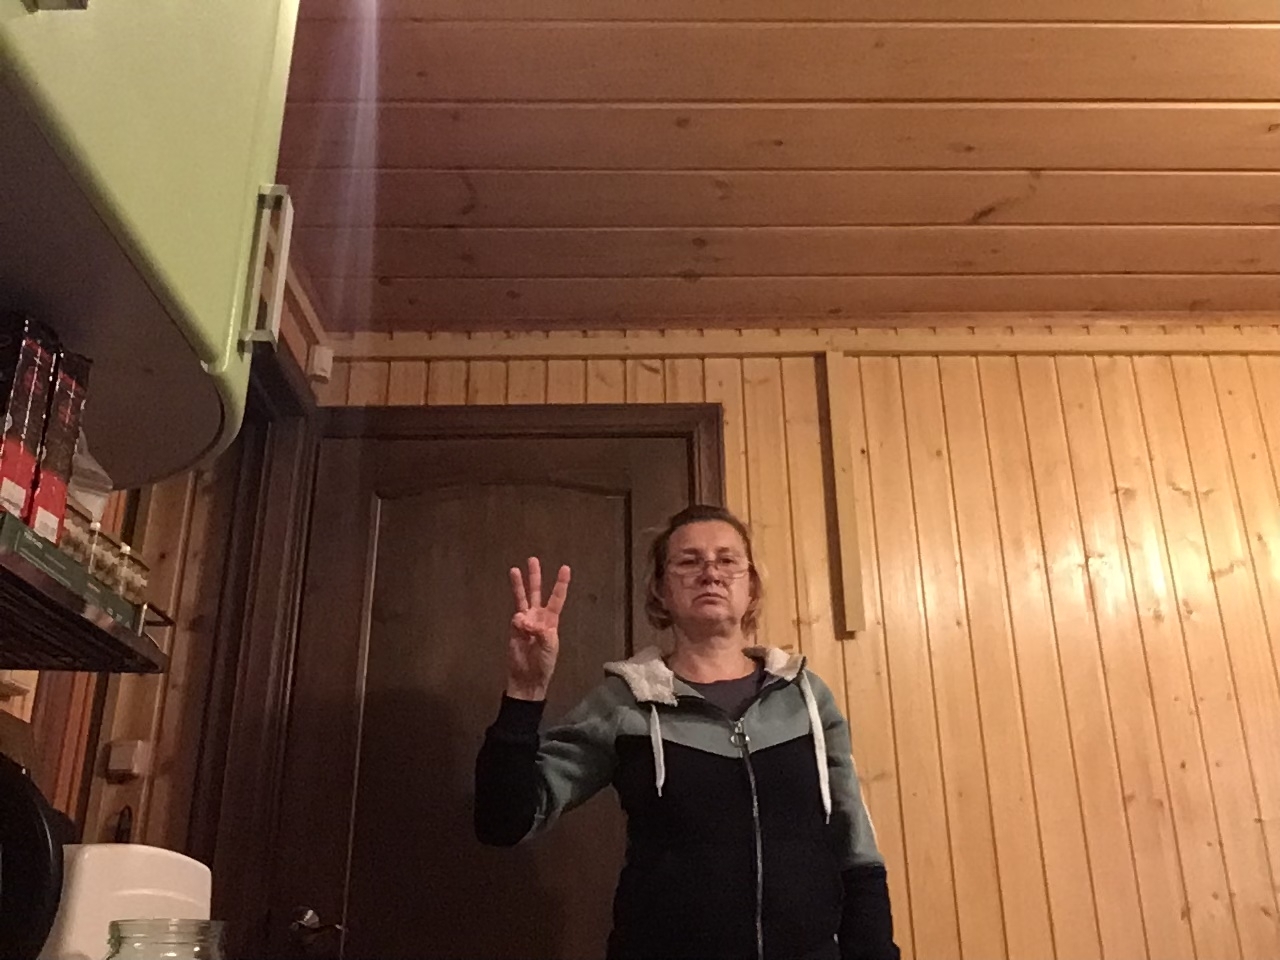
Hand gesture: three